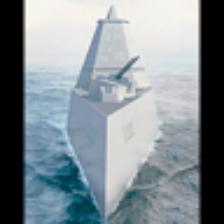
Label: NonHuman